Karl Agell

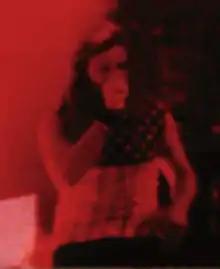
Agell performing with Corrosion of Conformity in New York on the "Blind" tour

Agell joined Corrosion of Conformity in late 1989. The band released their third album called "Blind" with Agell as the lead vocalist. In 1993, Agell and Phil Swisher left the band without recording the fourth album (before Swisher was replaced by original C.O.C. bassist Mike Dean), before Pepper Keenan took over on lead vocals and rhythm guitar.